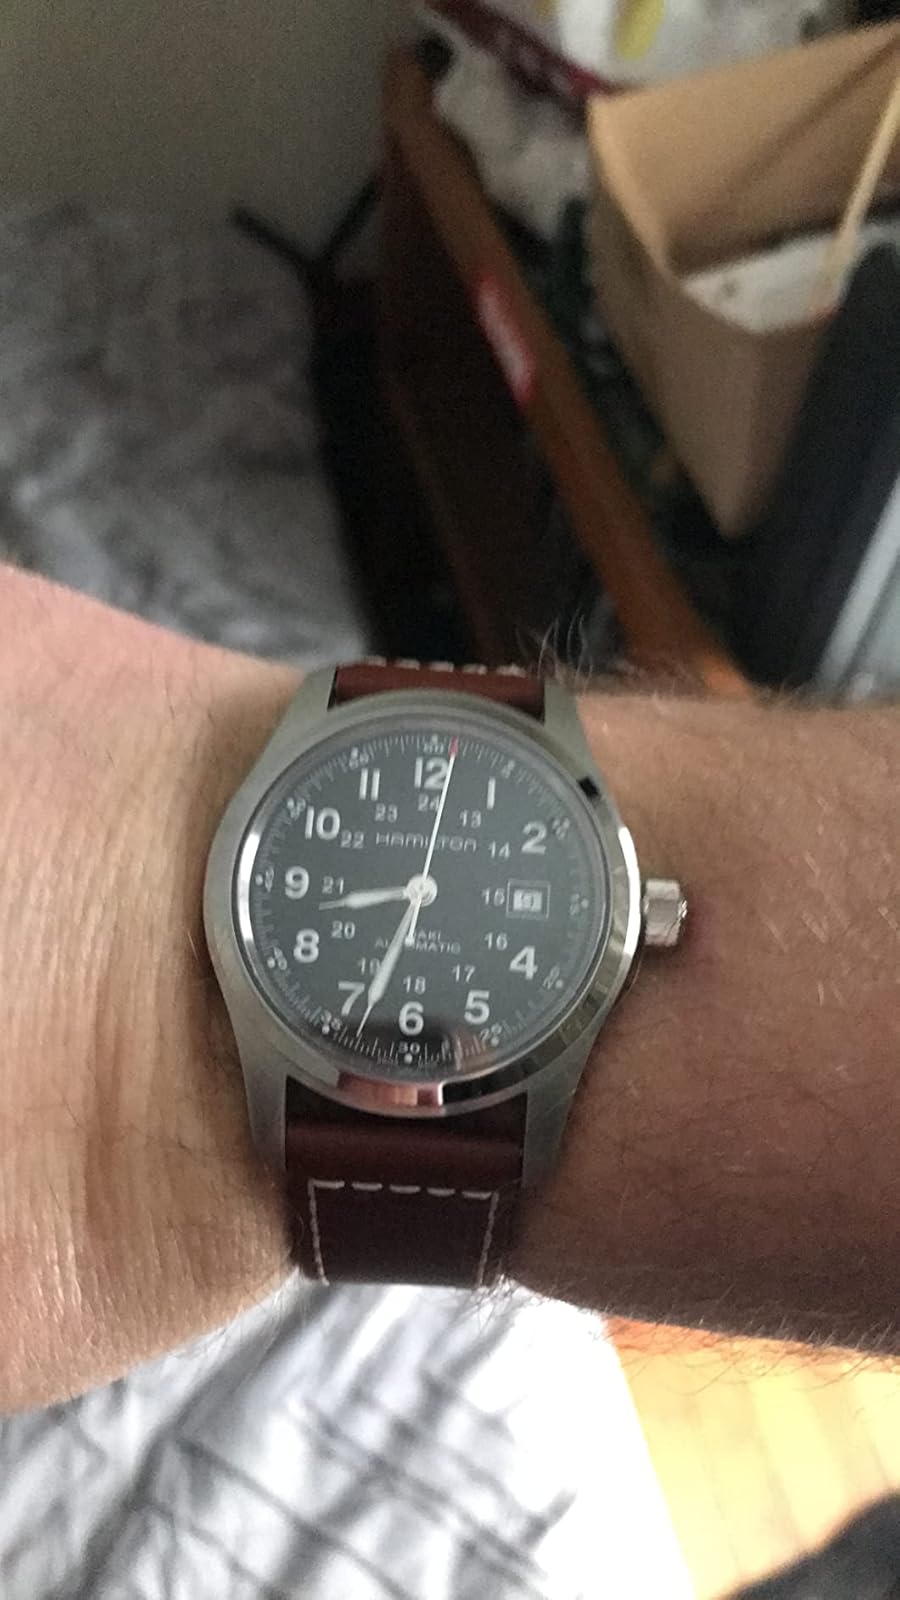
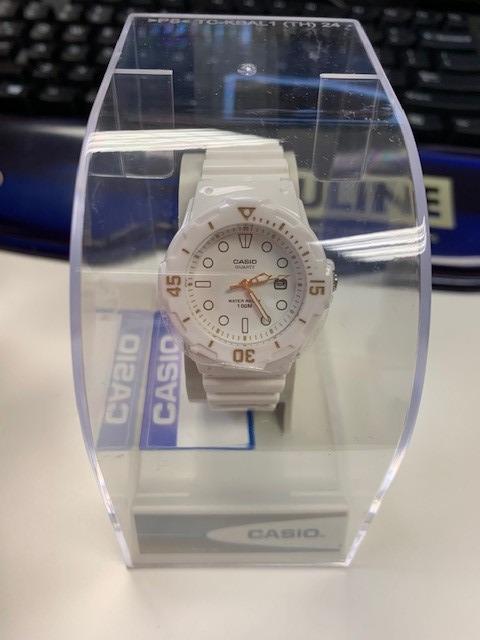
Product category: accessories_watch
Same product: no